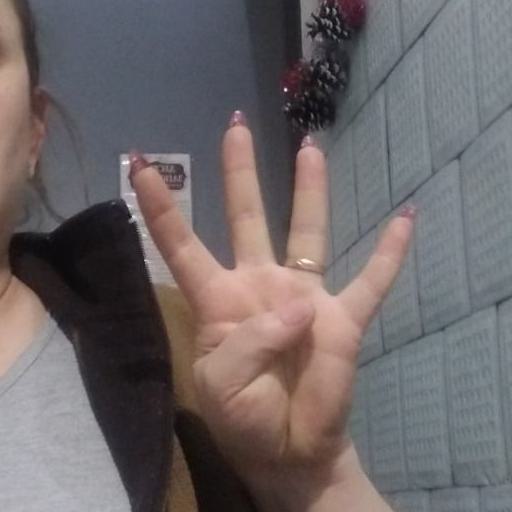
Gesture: four